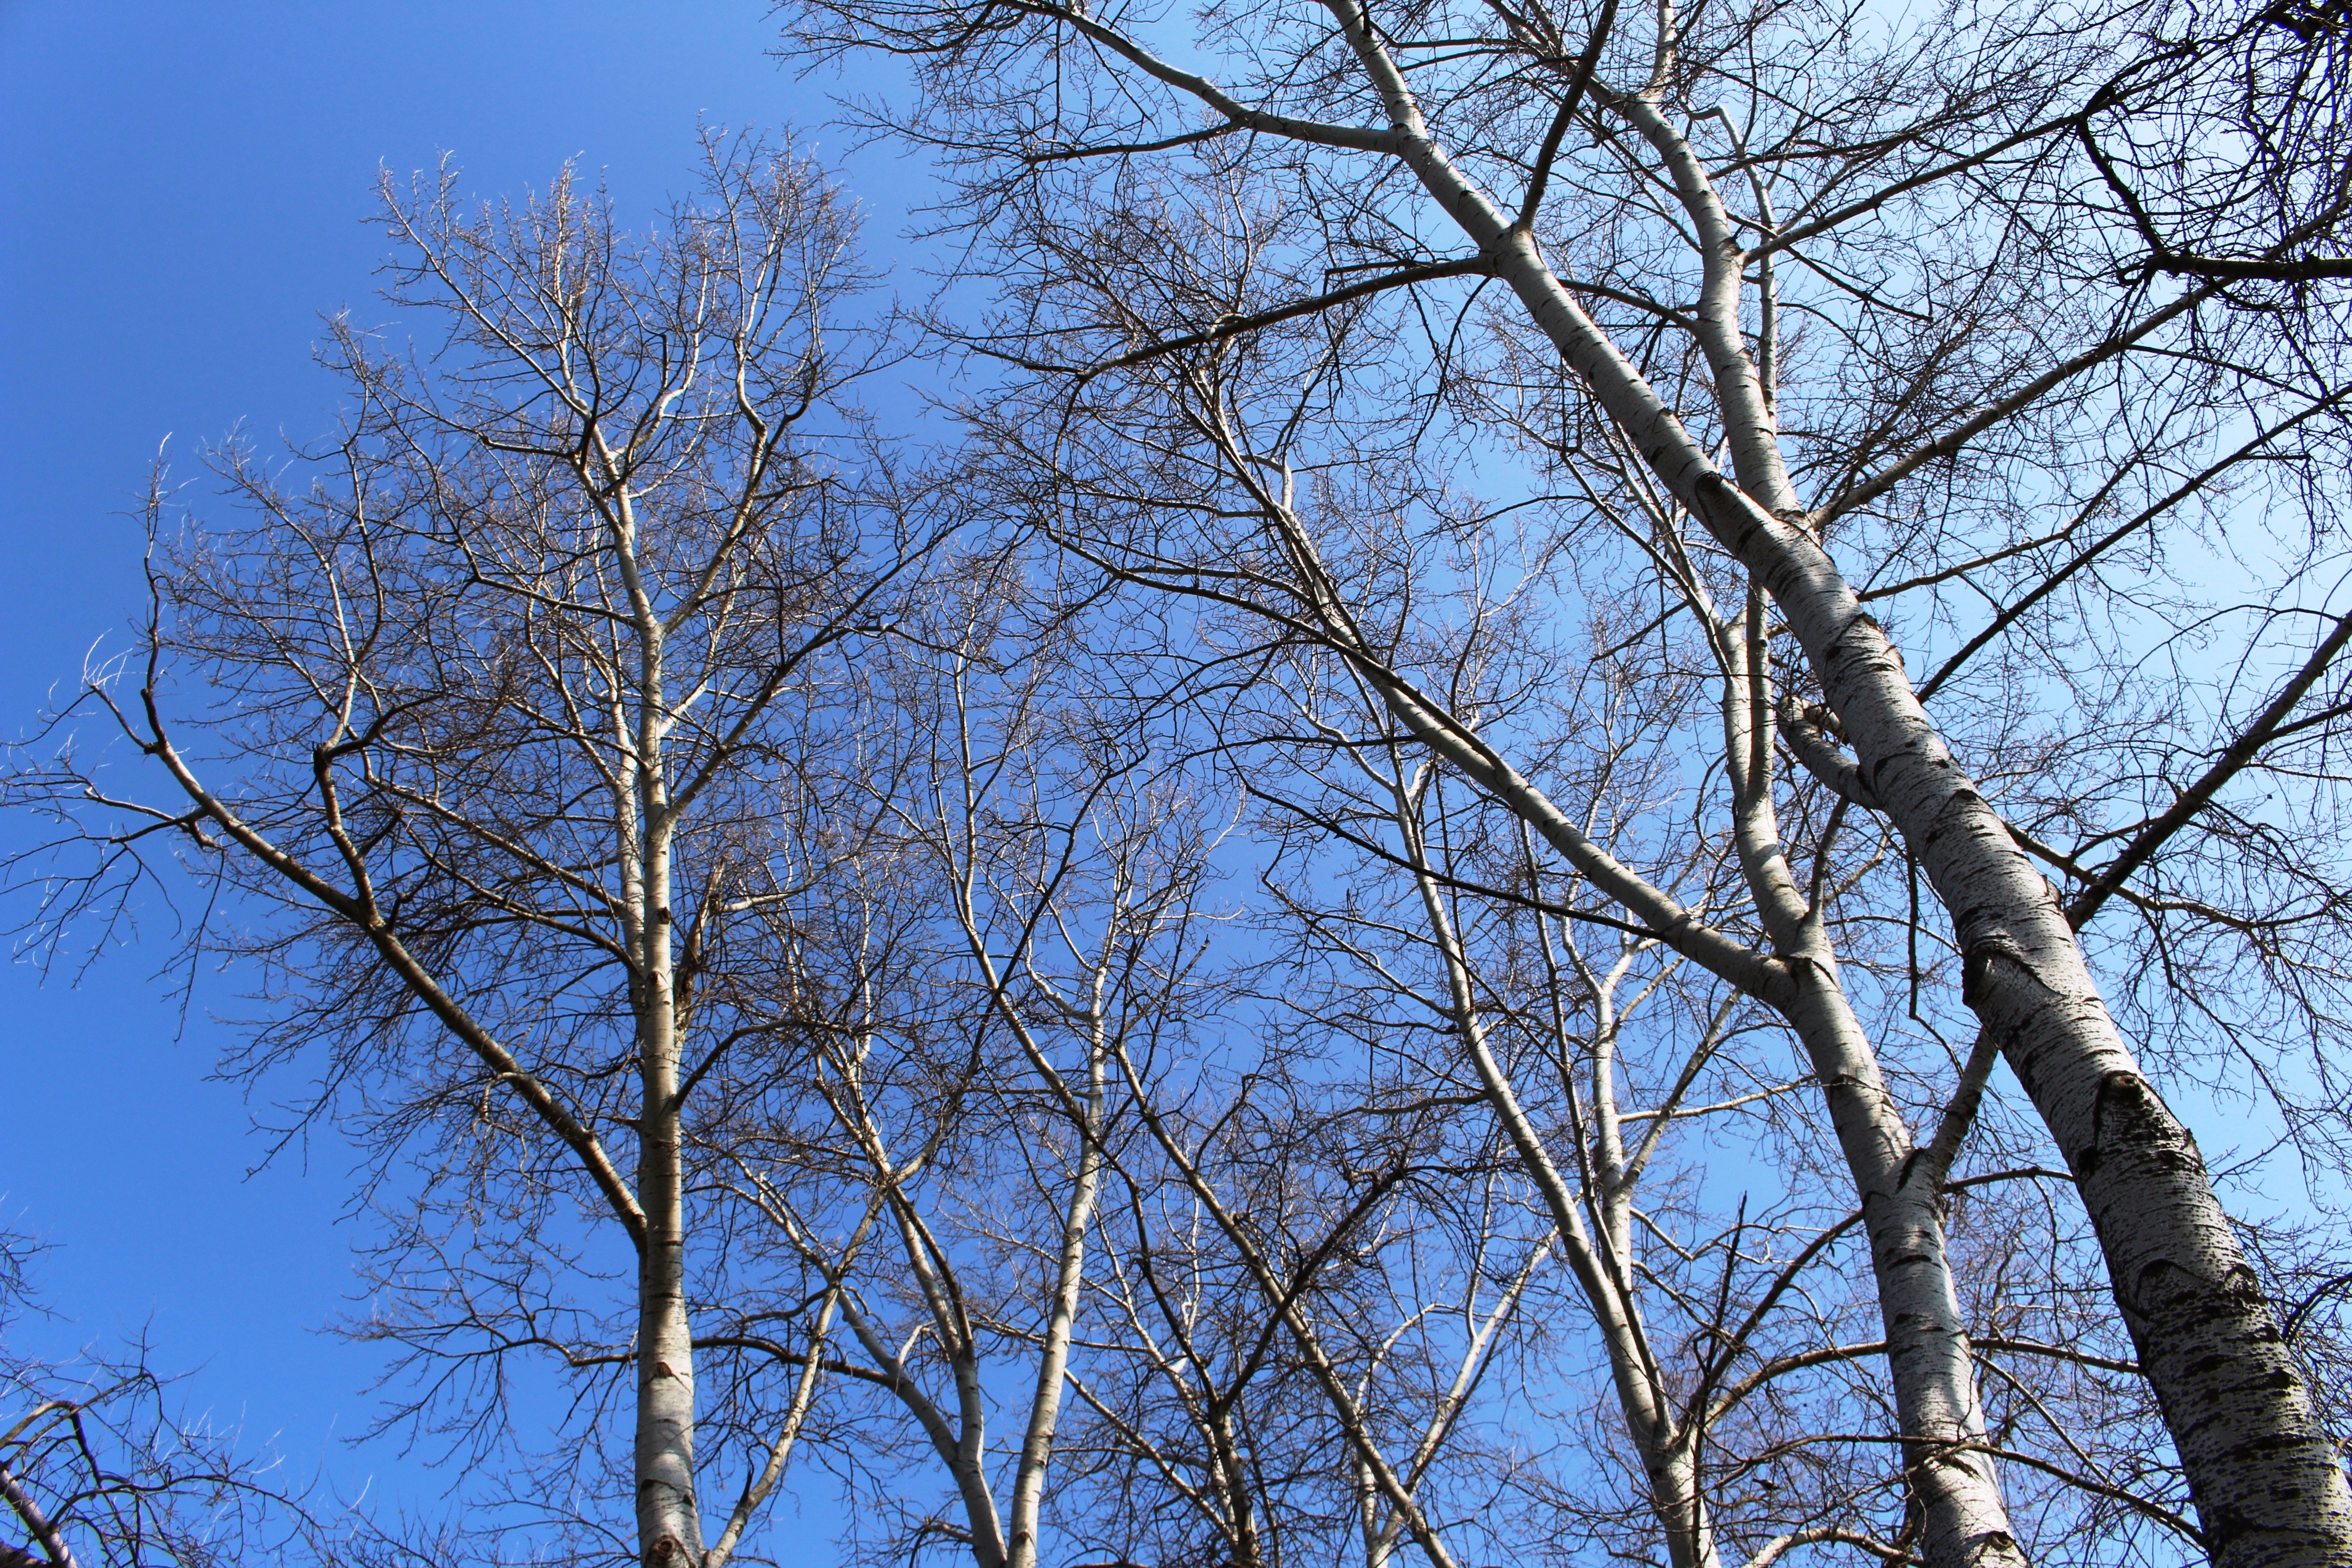
tree, nature, branch, snow, winter, plant, sky, white, sunlight, leaf, flower, frost, spring, birch, autumn, season, trees, sky view, mood, woody plant